Bull Run campaign

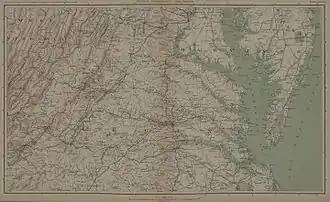
Virginia (1861)

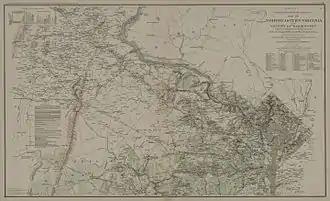
Northeastern Virginia (1861)

The Bull Run campaign, also known as the Manassas campaign, was a series of military engagements in the Eastern Theater of the American Civil War in 1861.